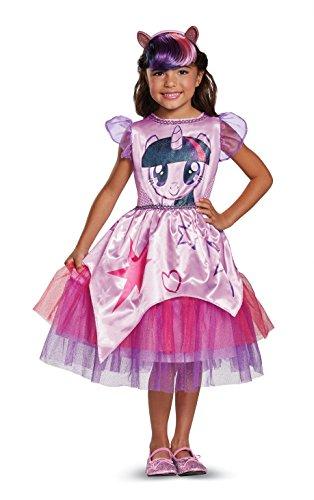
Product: Twilight Sparkle Movie Classic Costume, Purple, Medium (7-8)
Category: Toys & Games | Dress Up & Pretend Play | Costumes
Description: Product includes: dress and headband with ears and attached hair extension.
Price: $14.81
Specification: ProductDimensions:14x1x30inches|ItemWeight:10.2ounces|ShippingWeight:11.2ounces(Viewshippingratesandpolicies)|DomesticShipping:ItemcanbeshippedwithinU.S.|InternationalShipping:ThisitemcanbeshippedtoselectcountriesoutsideoftheU.S.LearnMore|ASIN:B01N4TYH9B|Itemmodelnumber:22607K|Manufacturerrecommendedage:7-8years